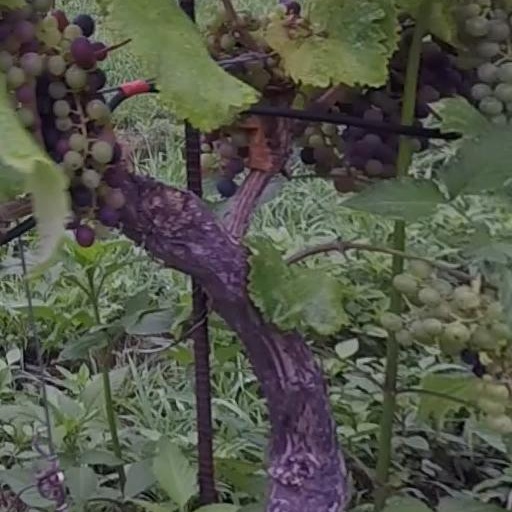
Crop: grape